Dem I. Dobrescu

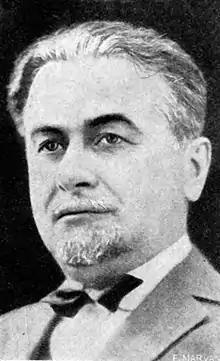
Dem I. Dobrescu

Dem I. Dobrescu (usual rendition of "Demetru Ion Dobrescu"; 1869 – 1948) was a Romanian left-wing politician who served as Mayor of Bucharest between February 1929 and January 1934.